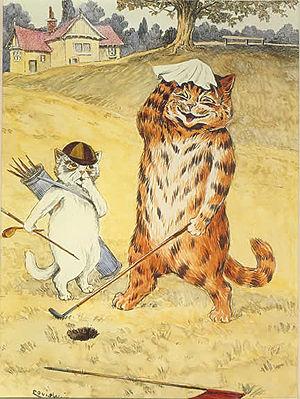
Louis Wain est un artiste anglais connu pour ses dessins représentant des animaux anthropomorphes, et en particulier des chats.